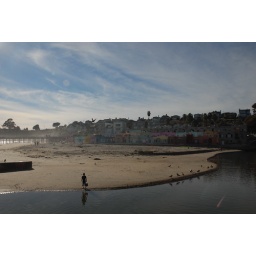
colorful houses in Capitola